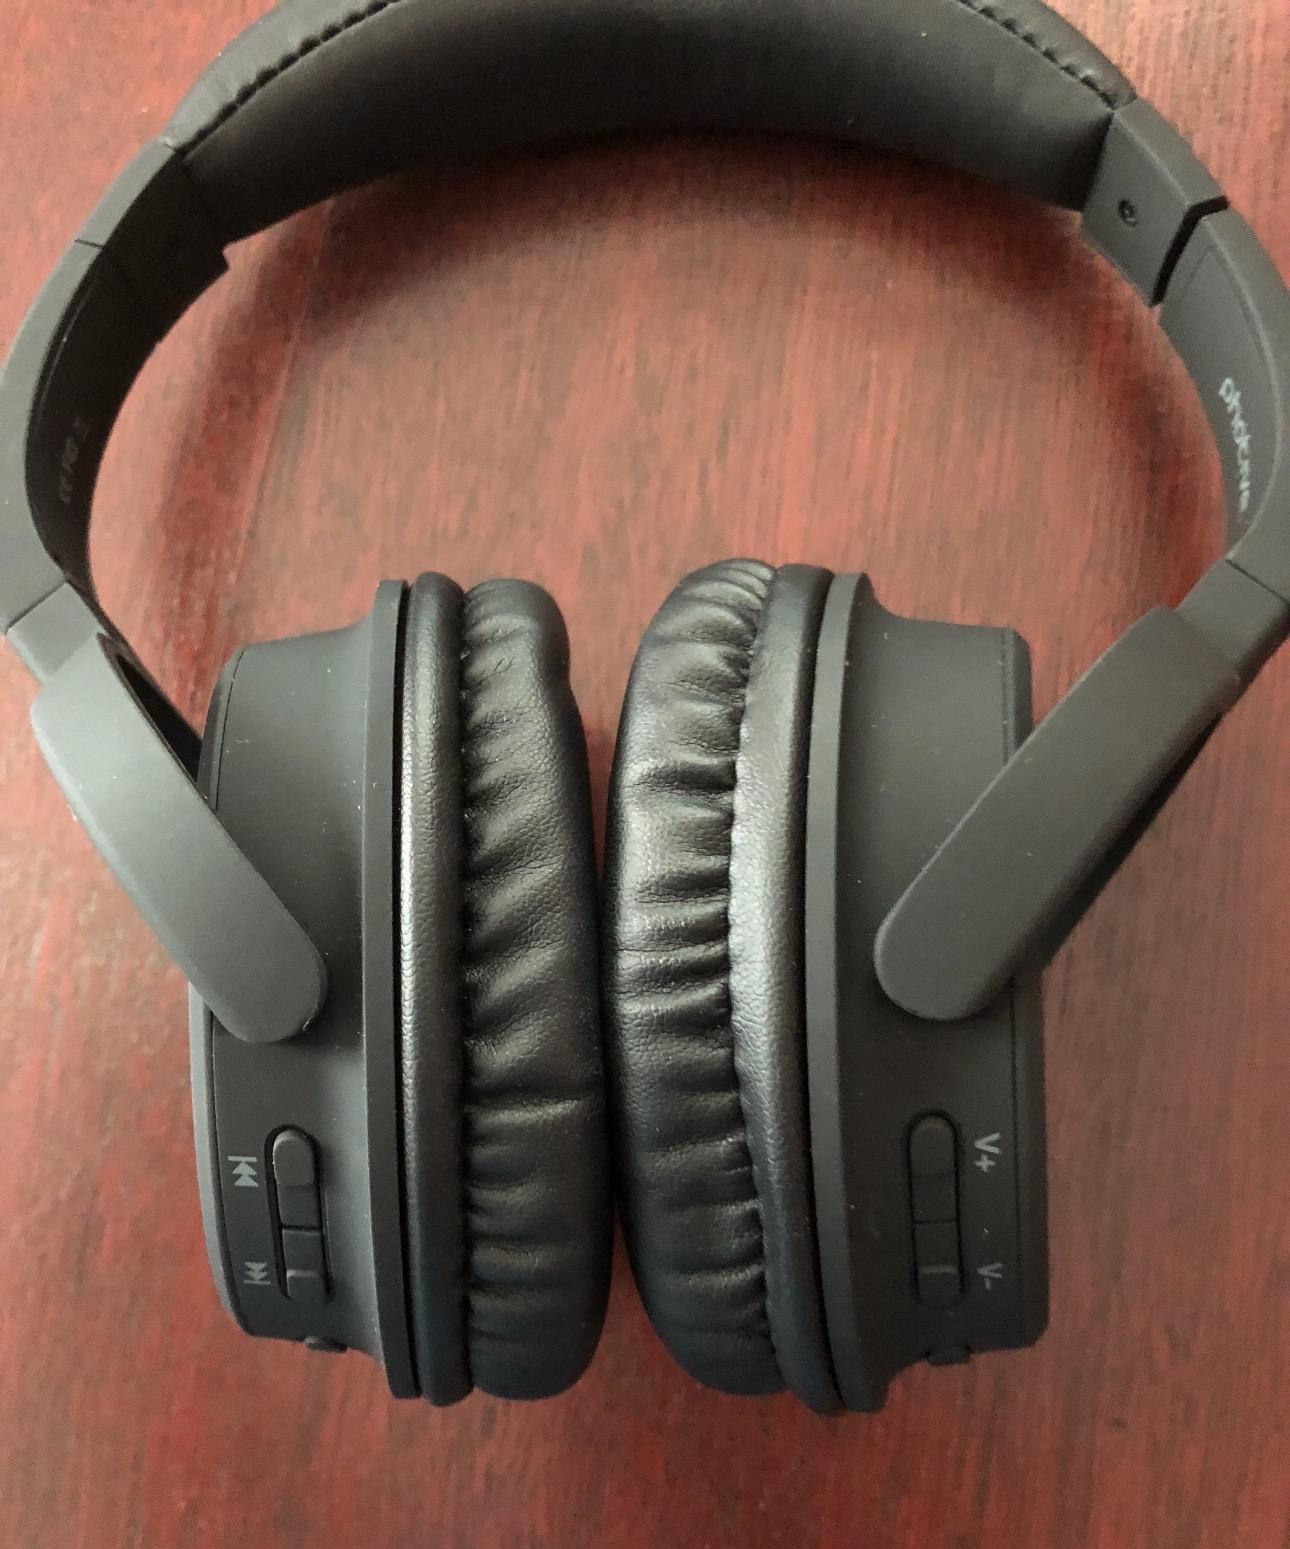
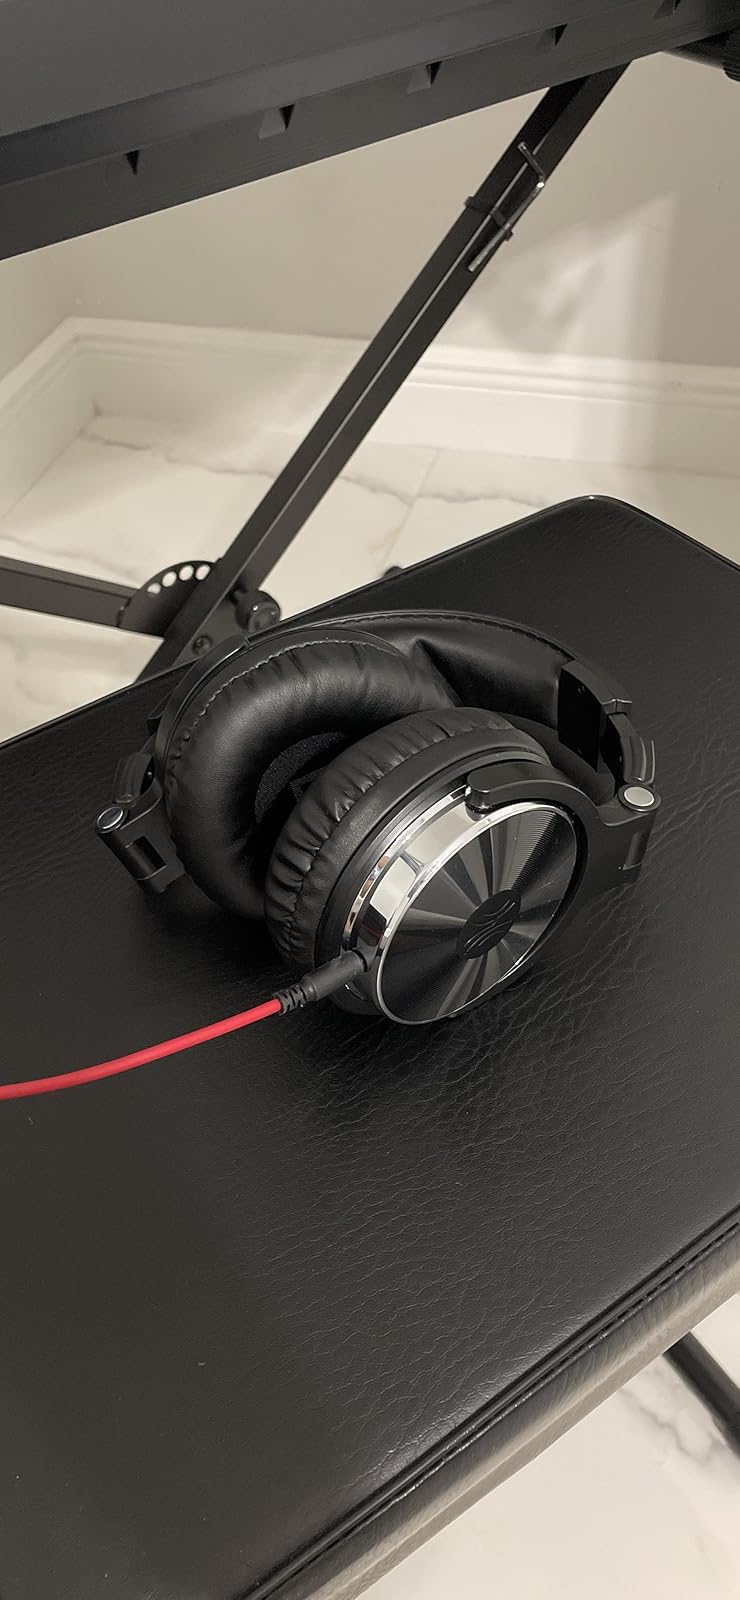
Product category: headphones
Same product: no